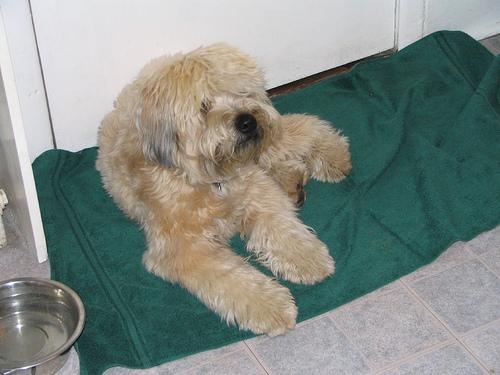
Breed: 235-n000090-soft_coated_wheaten_terrier